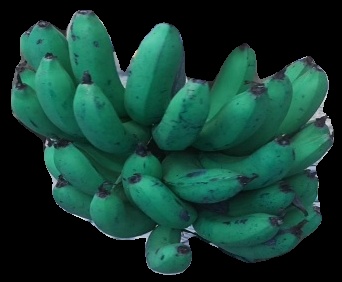
Variety: pachbale
Grade: grade3